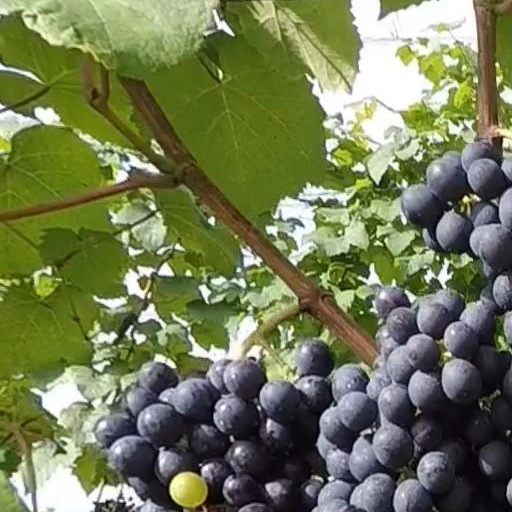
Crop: grape